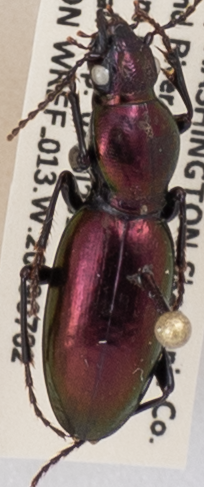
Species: Zacotus matthewsii
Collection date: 2019-07-02
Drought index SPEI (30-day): -0.944
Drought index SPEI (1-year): -1.93
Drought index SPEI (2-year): -2.09